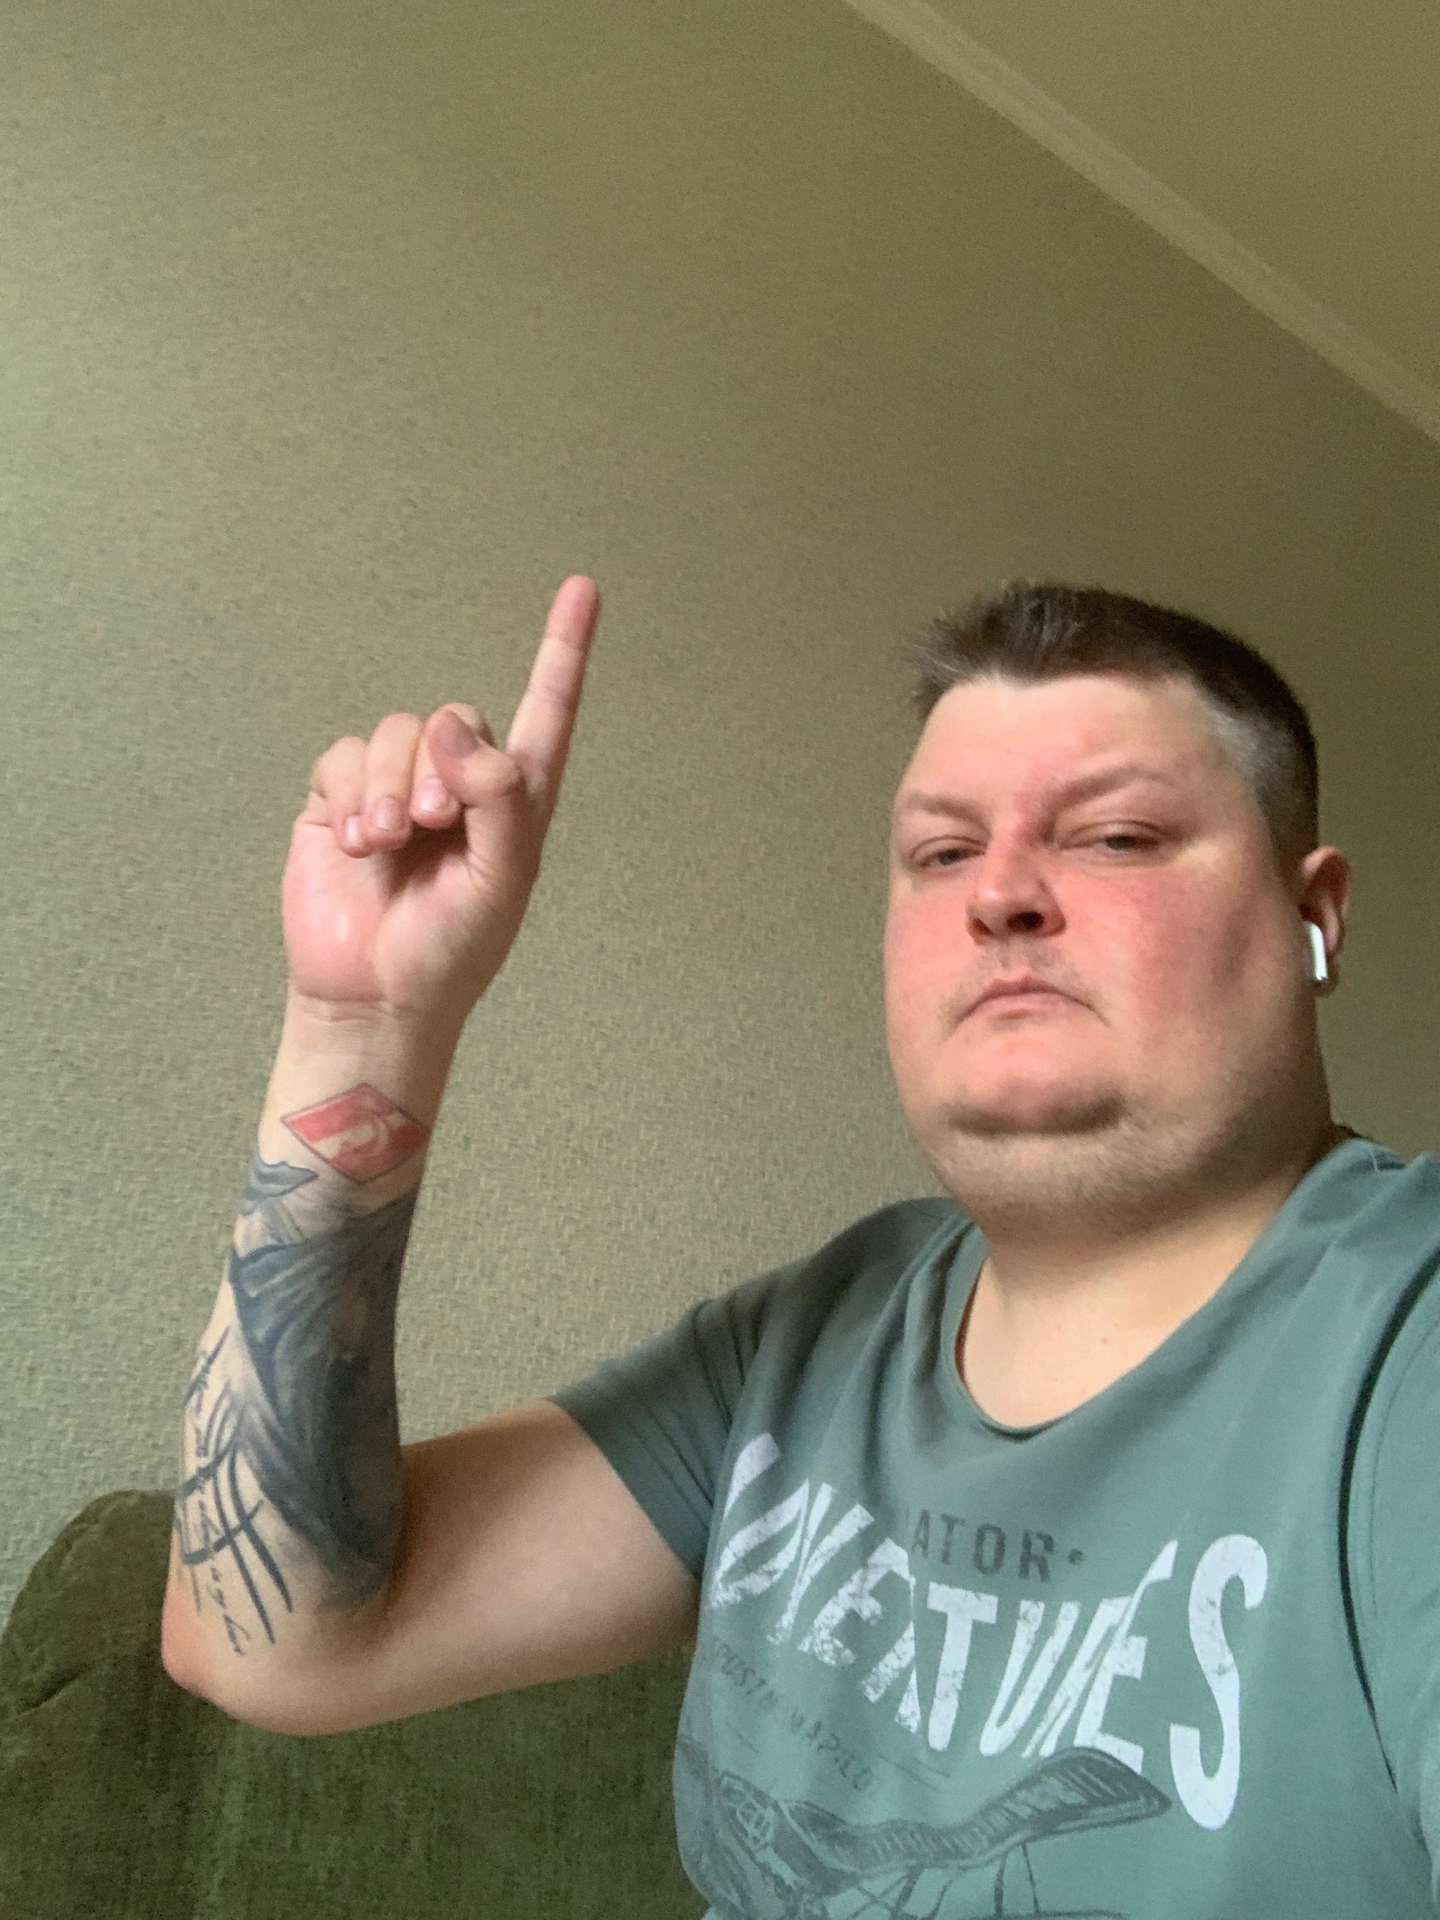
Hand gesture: one